Lorena Cuéllar Cisneros

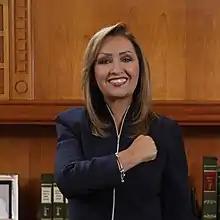

Lorena Cuéllar Cisneros (born 20 February 1962) is a Mexican politician affiliated with the National Regeneration Movement (MORENA) who serves as the Governor of Tlaxcala. Formerly she served as a member of the Labor Party (PT) as a federal deputy in the LXIV Legislature of the Mexican Congress representing Tlaxcala's third district; she had previously been a senator for Tlaxcala and mayor of the state capital, Tlaxcala de Xicohténcatl.